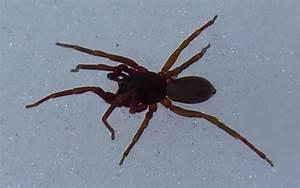
spider